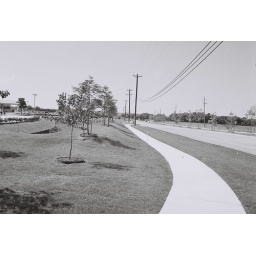
looking south Josey near farm market road 544 Lewisville Texas